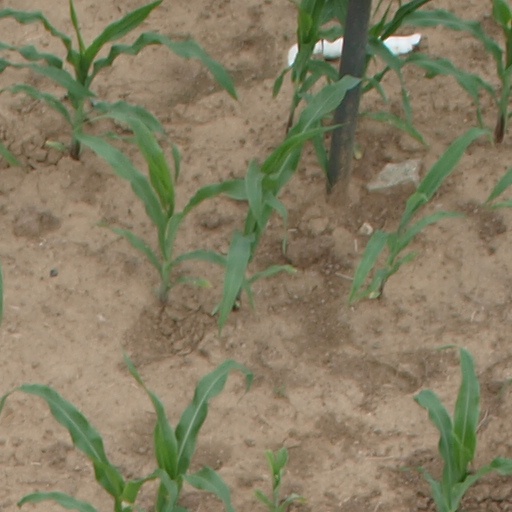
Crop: maize; corn